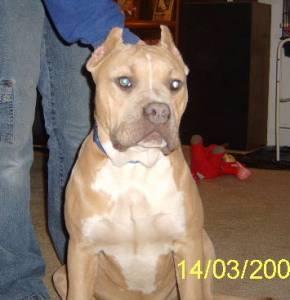
Breed: american pit bull terrier